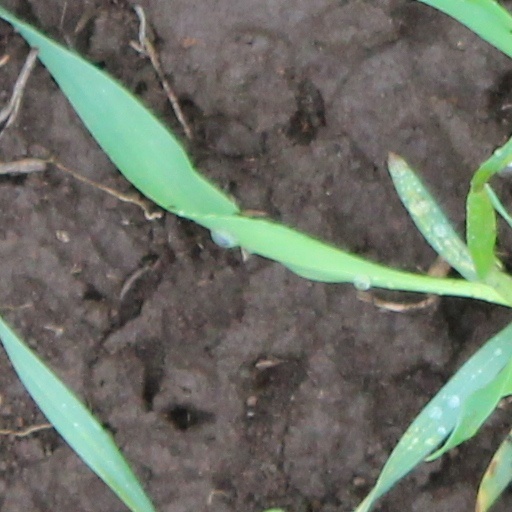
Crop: wheat